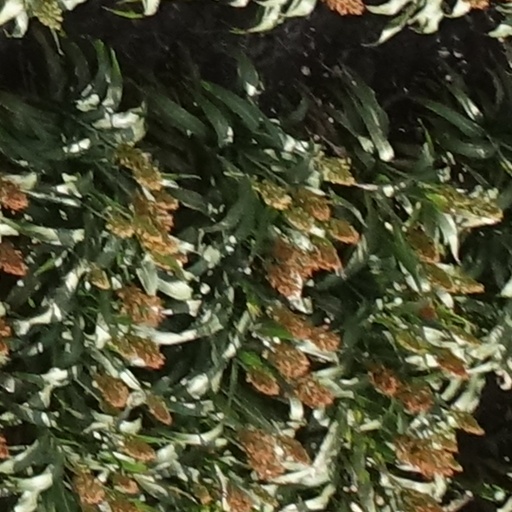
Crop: sorghum